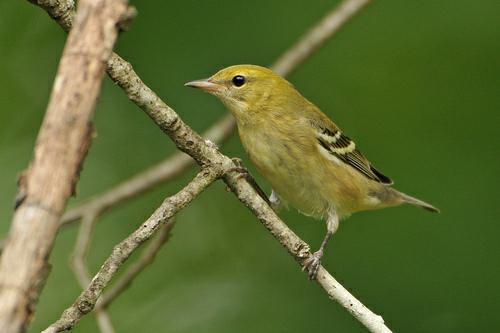
A photo of a bay breasted warbler